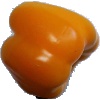
Label: Pepper Yellow 1